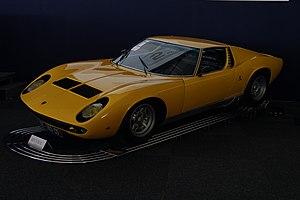
Lamborghini Miura - Vente Artcurial - Le Mans Classic 2018
Le Mans Classic 2018 est la neuvième édition de la rétrospective d'automobiles de compétition du Le Mans Classic créée en 2002 par Peter Auto et l'Automobile Club de l'Ouest, en partenariat avec Richard Mille. La manifestation se déroule du 6 au 8 juillet 2018 sur le circuit des 24 Heures du Mans dans la Sarthe.